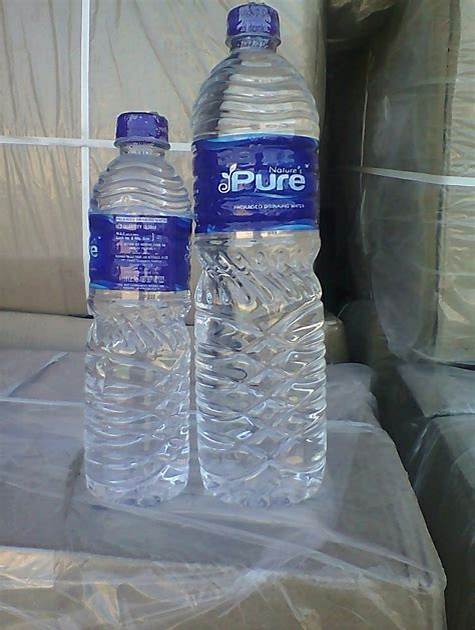
Waste category: plastic